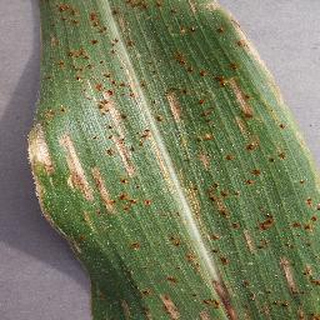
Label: corn_cercospora_leaf_spot